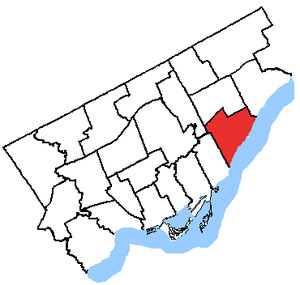
Scarborough-Sud-Ouest est une circonscription provinciale de l'Ontario représentée à l'Assemblée législative de l'Ontario depuis 1999.